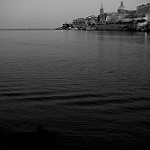
Scene: Outdoor